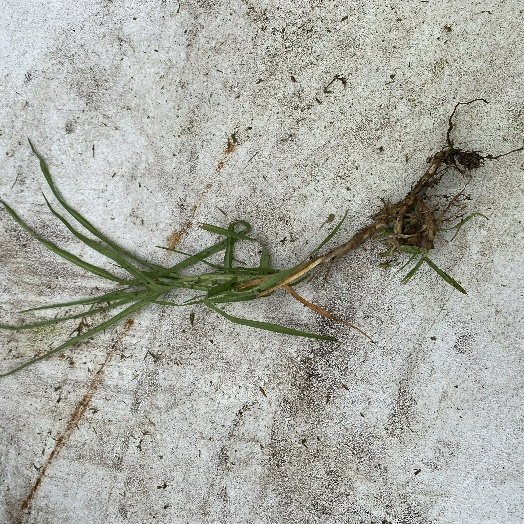
Label: generalcompost